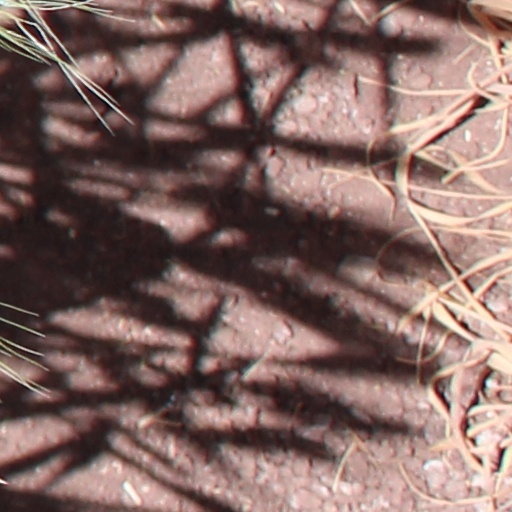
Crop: wheat